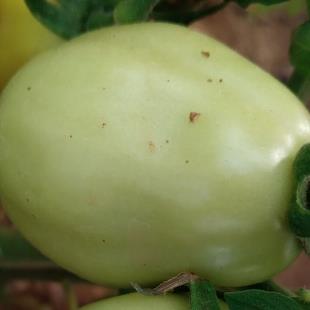
Crop: Tomato
Condition: healthy-fruit